Georgia O'Ramey

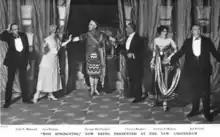
The cast of "Miss Springtime", from a 1916 publication. Left to right: John E. Hazzard, Sari Petrass, George MacFarlane, Charles Meakins, Georgia O'Ramey, and Jed Prouty.

O'Ramey played violin in revues as a young woman. She acted, sang and danced regularly in Broadway musicals and comedies through the 1910s, with roles in the shows "Lonesome Town" (1906–1908), "The Chaperon" (1908–1909), "Seven Days" (1909–1910), "The Point of View" (1912), "The Switchboard" (1913), "A Pair of White Gloves" (1913), "Dancing Around" (1914–1915), "Around the Map" (1915–1916), "Miss Springtime" (1916–1917), "Leave It to Jane" (1917–1918), "The Velvet Lady" (1919), "Daffy Dill" (1922), "Jack and Jill" (1923), and "No, No, Nanette" (1925–1926).